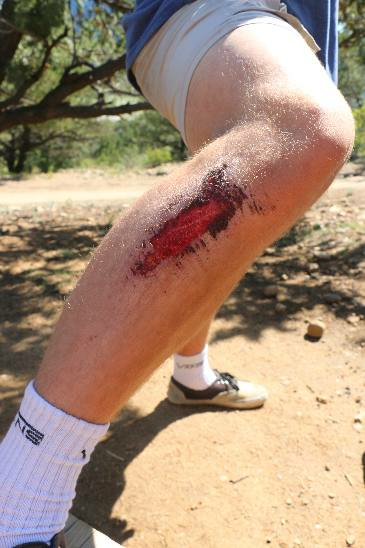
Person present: Yes